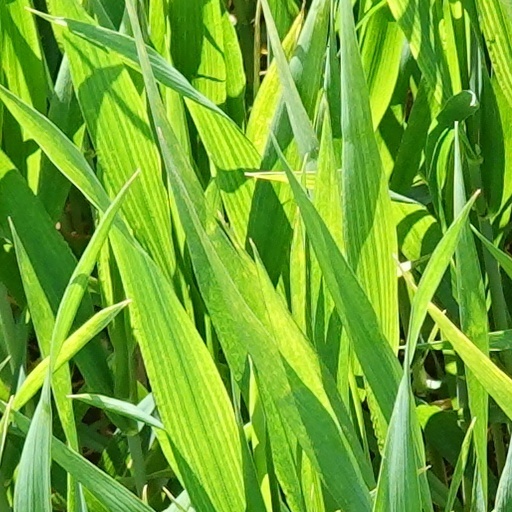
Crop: wheat